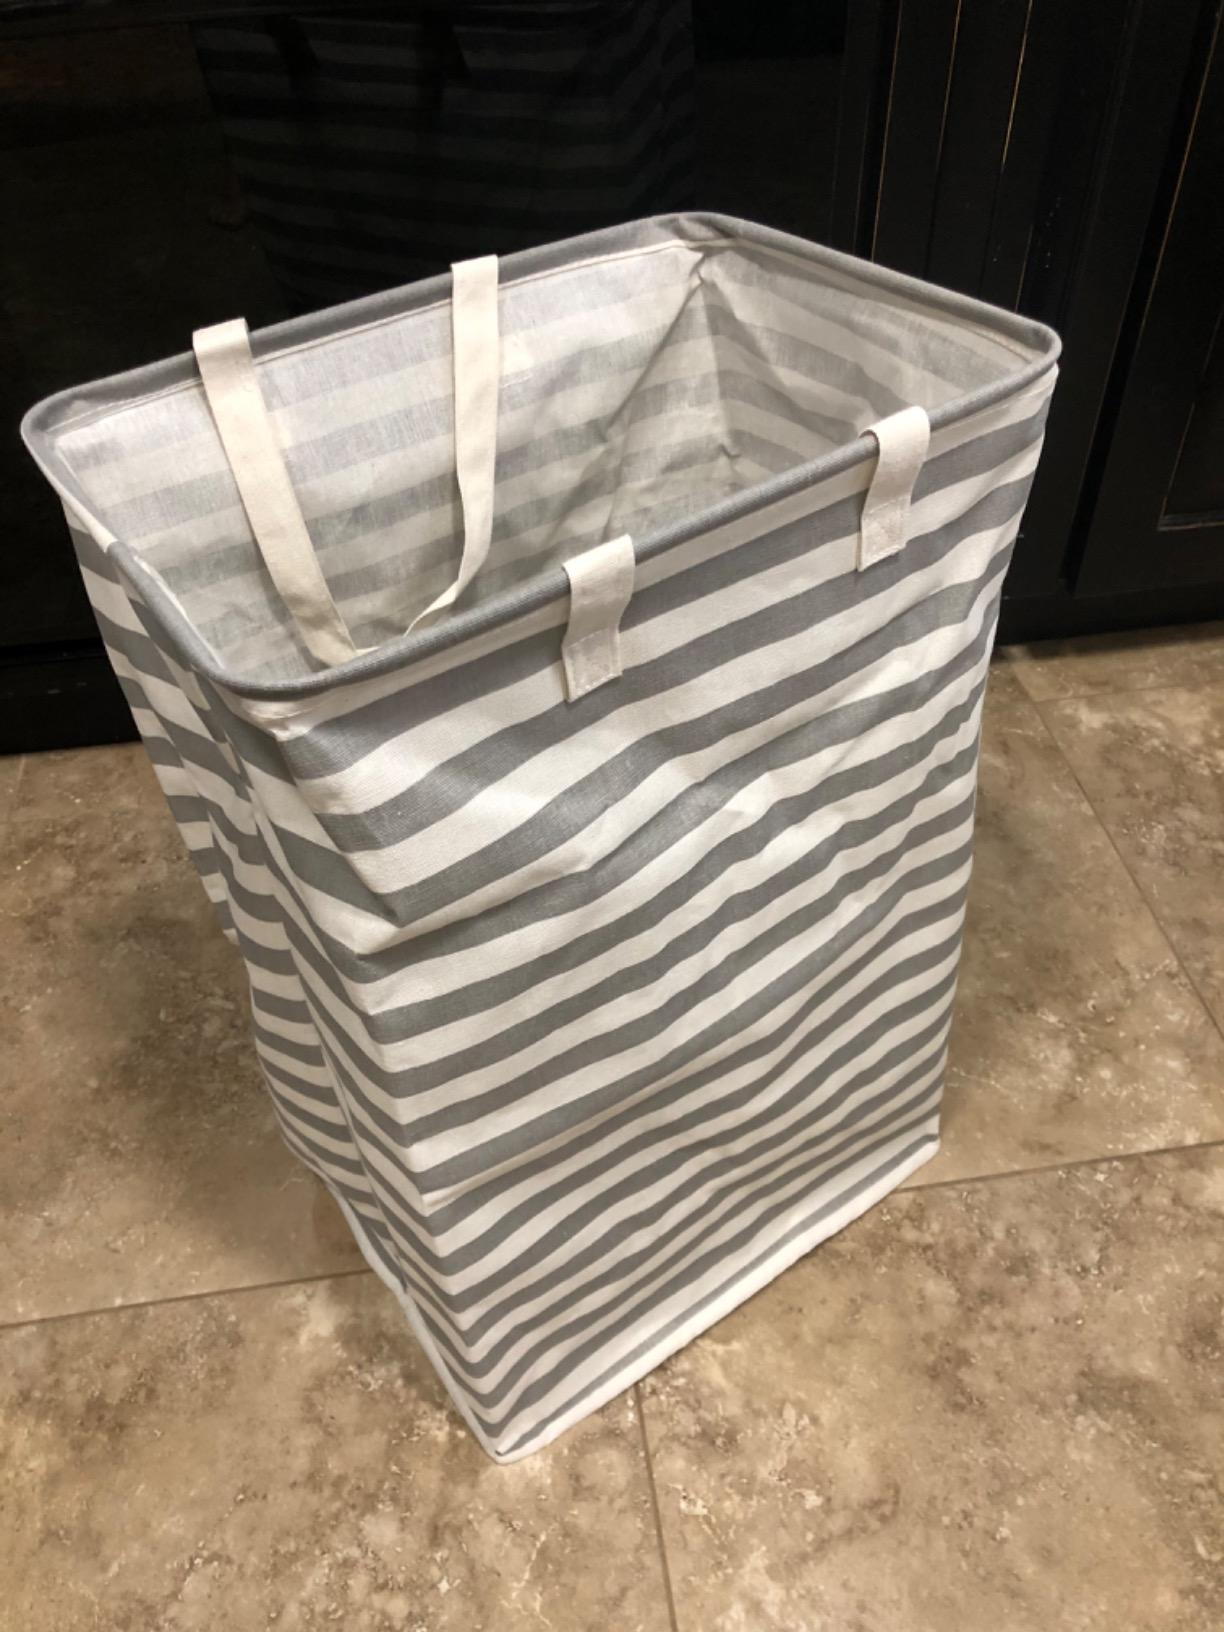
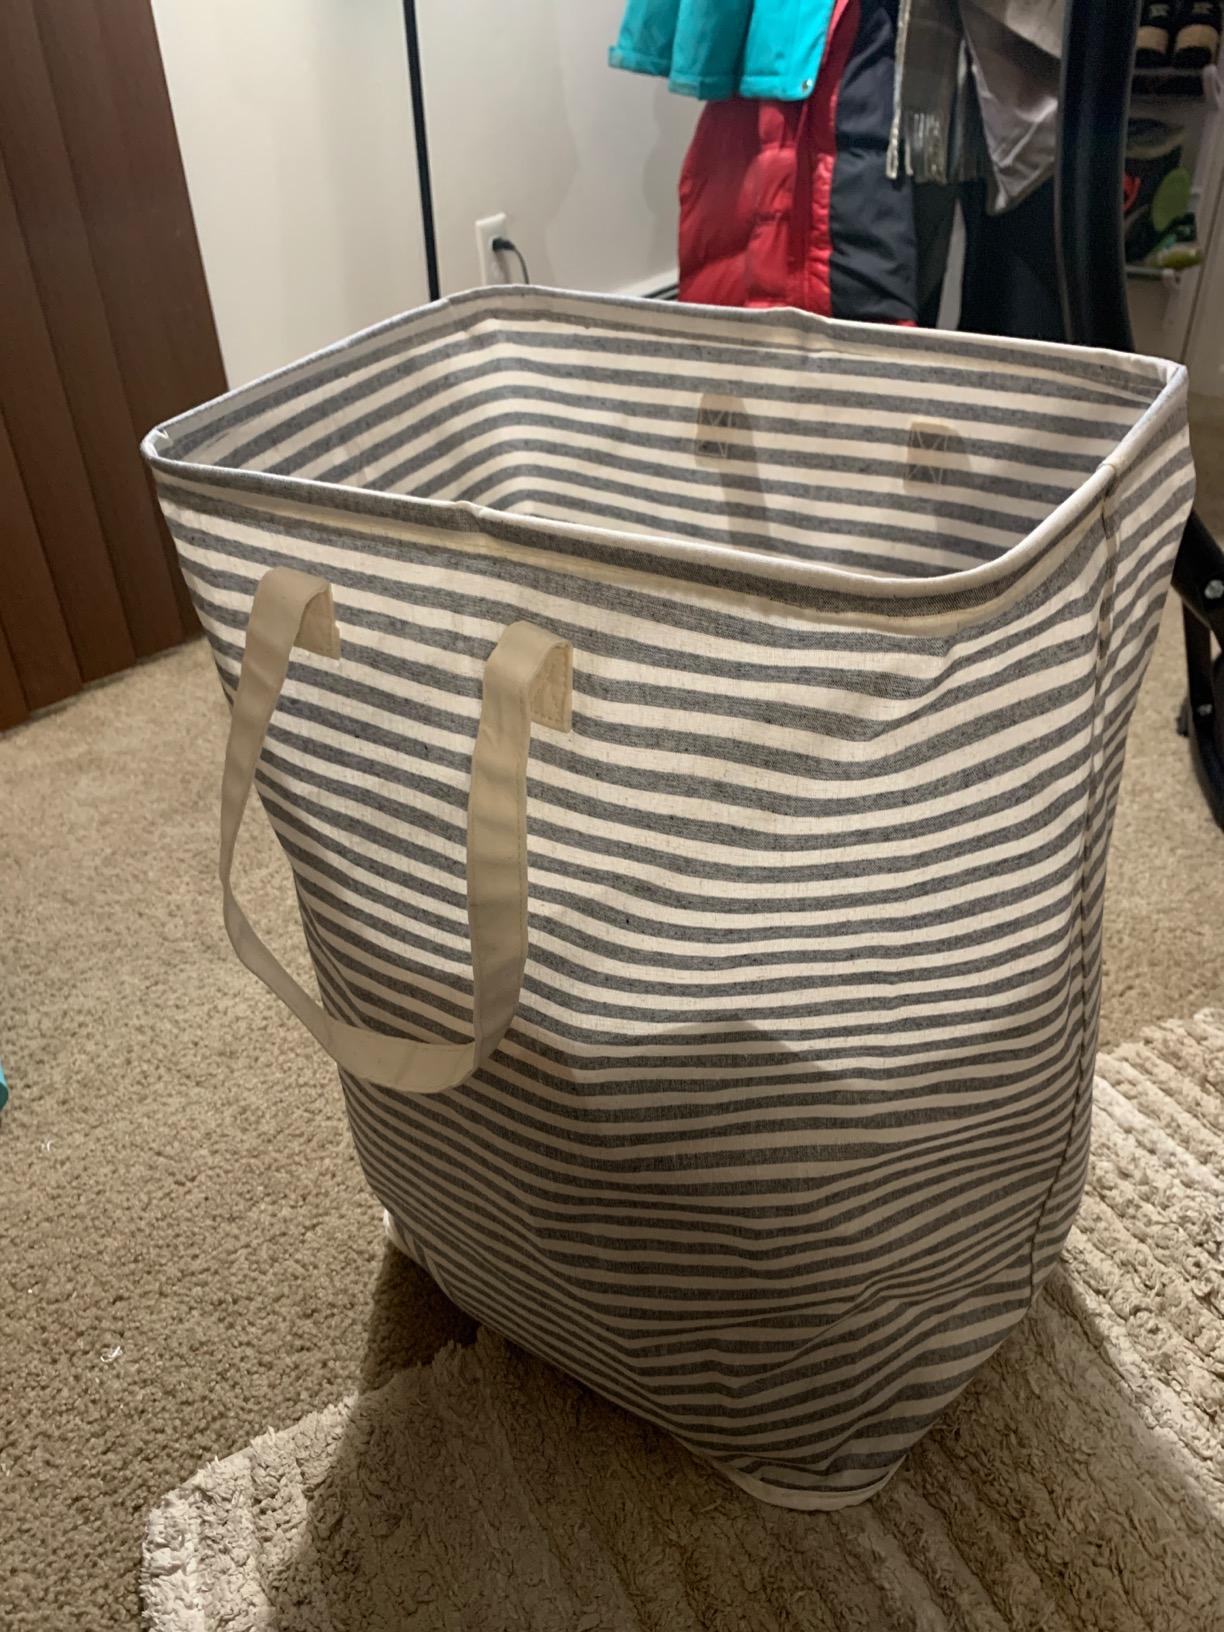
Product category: items_hamper
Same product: no